Alicia Melina

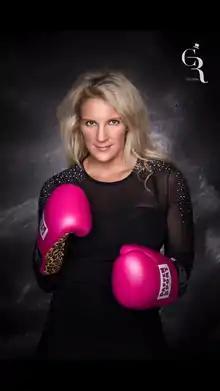

Alicia Melina Winter née Kummer (born 24 June 1988) is a German professional boxer and singer. She held the WIBF light welterweight title in 2017.